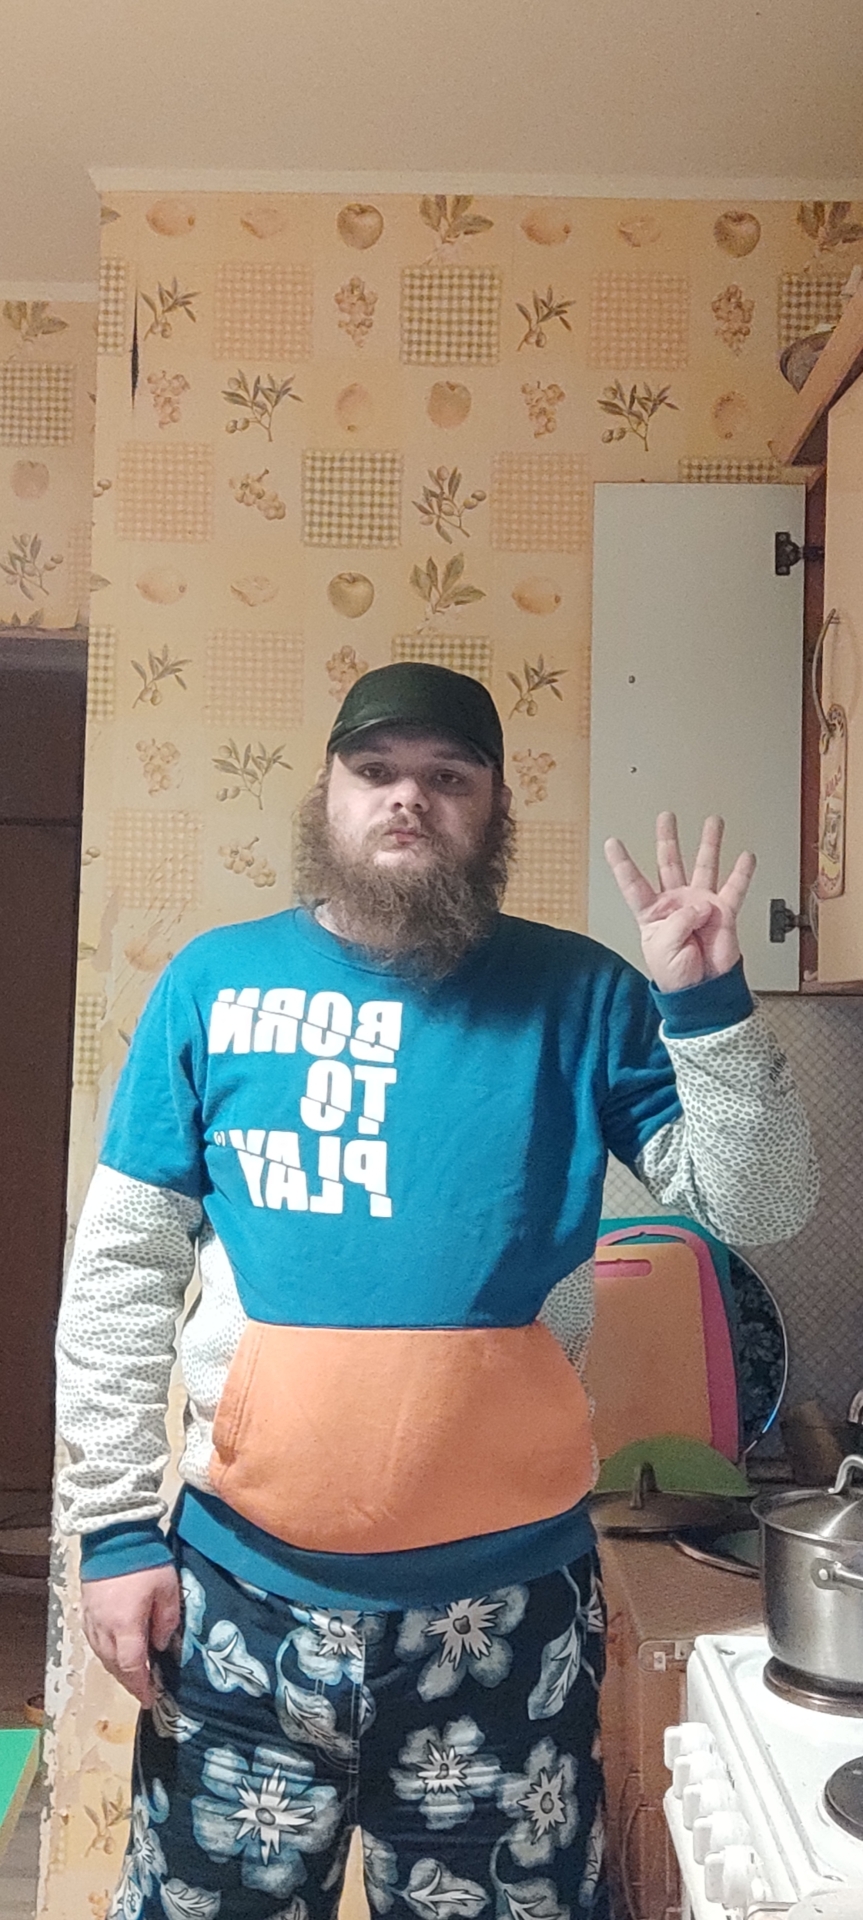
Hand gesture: four